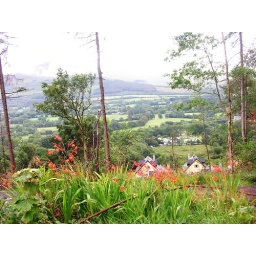
View of pastures and mountains from forest preserve in Co. Tipperary